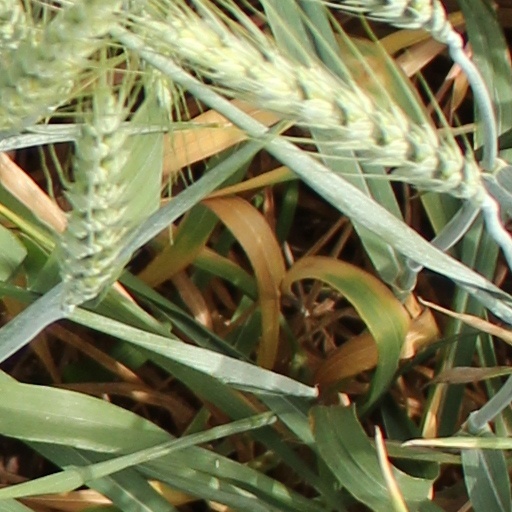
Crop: wheat